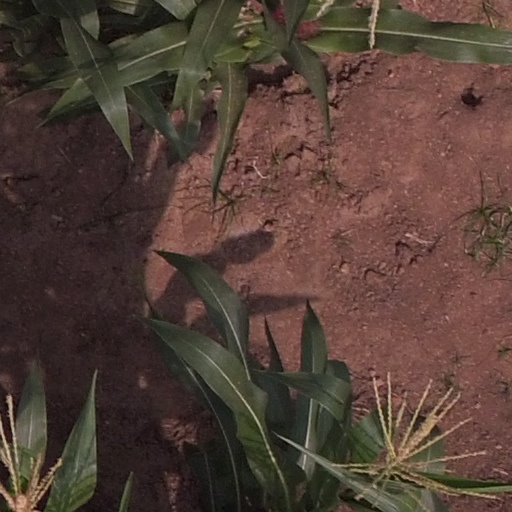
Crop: maize; corn